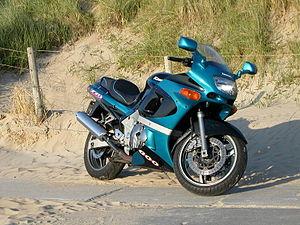
La ZZ-R est une gamme de modèle de motocyclettes du constructeur japonais Kawasaki.